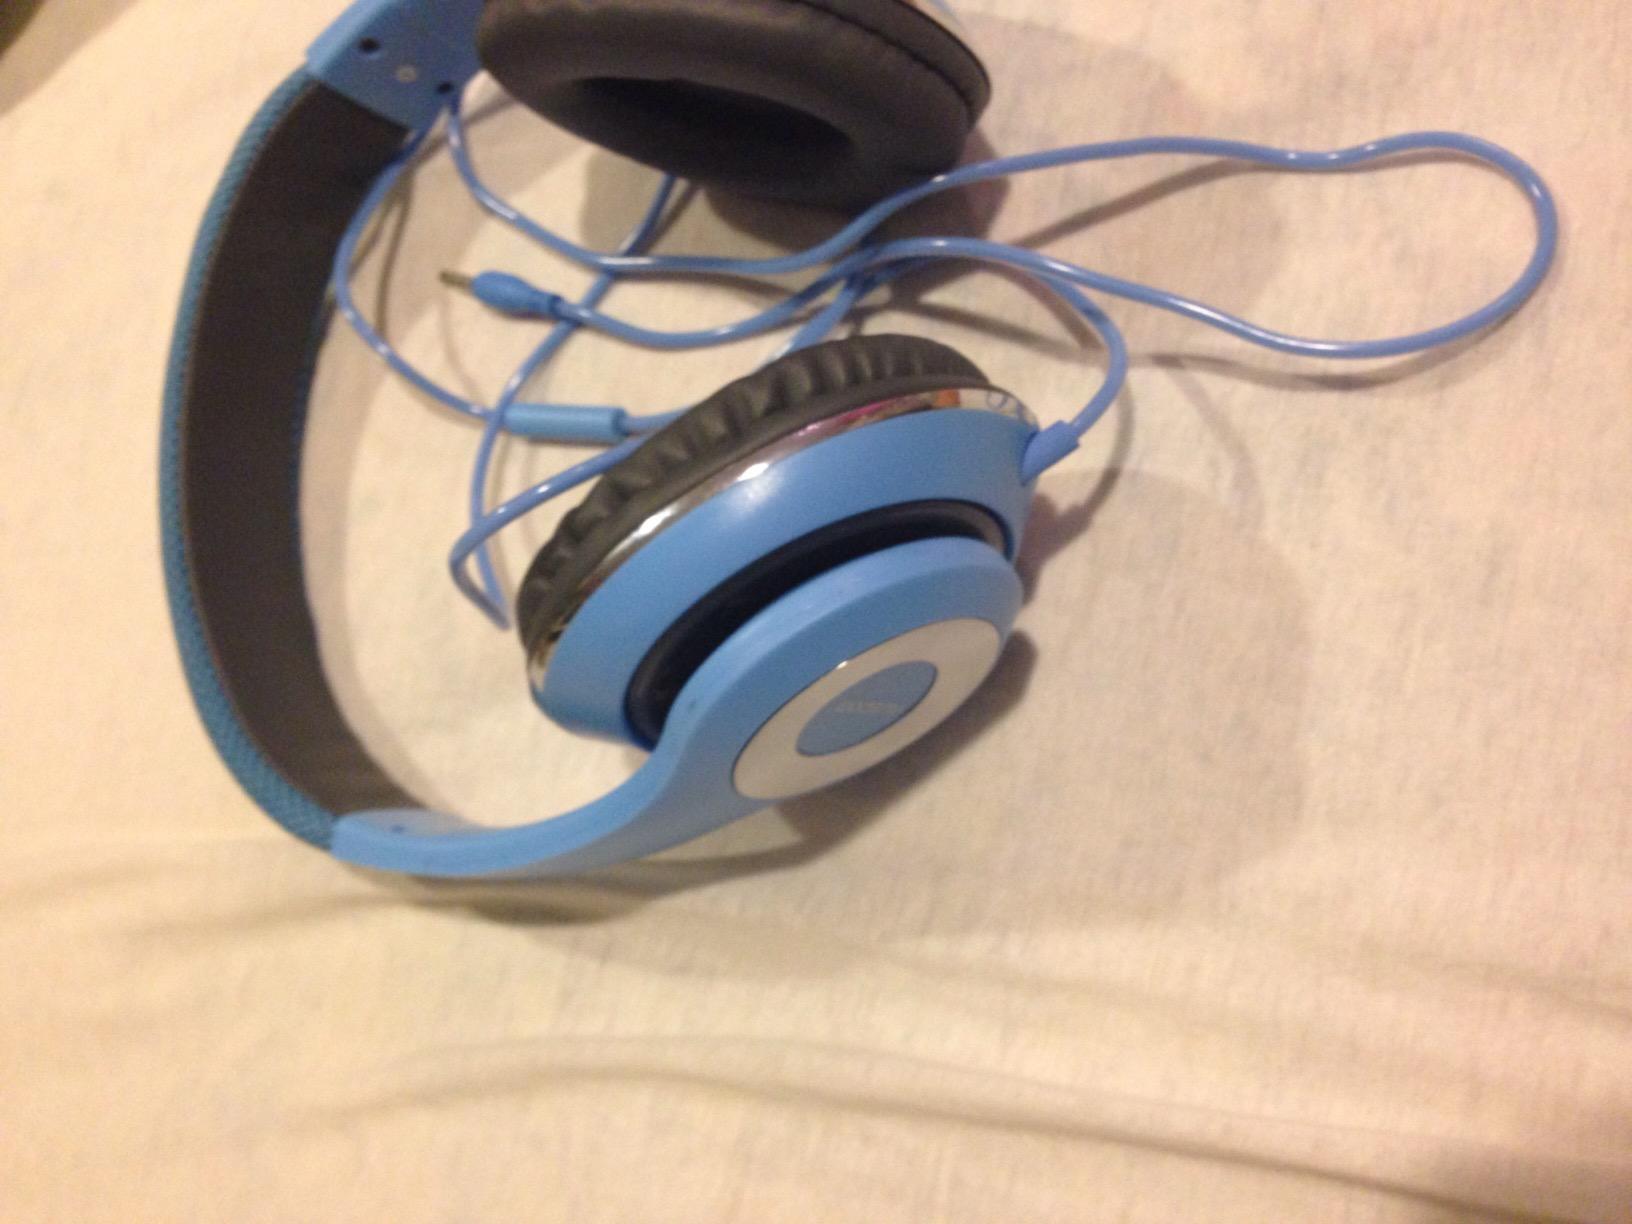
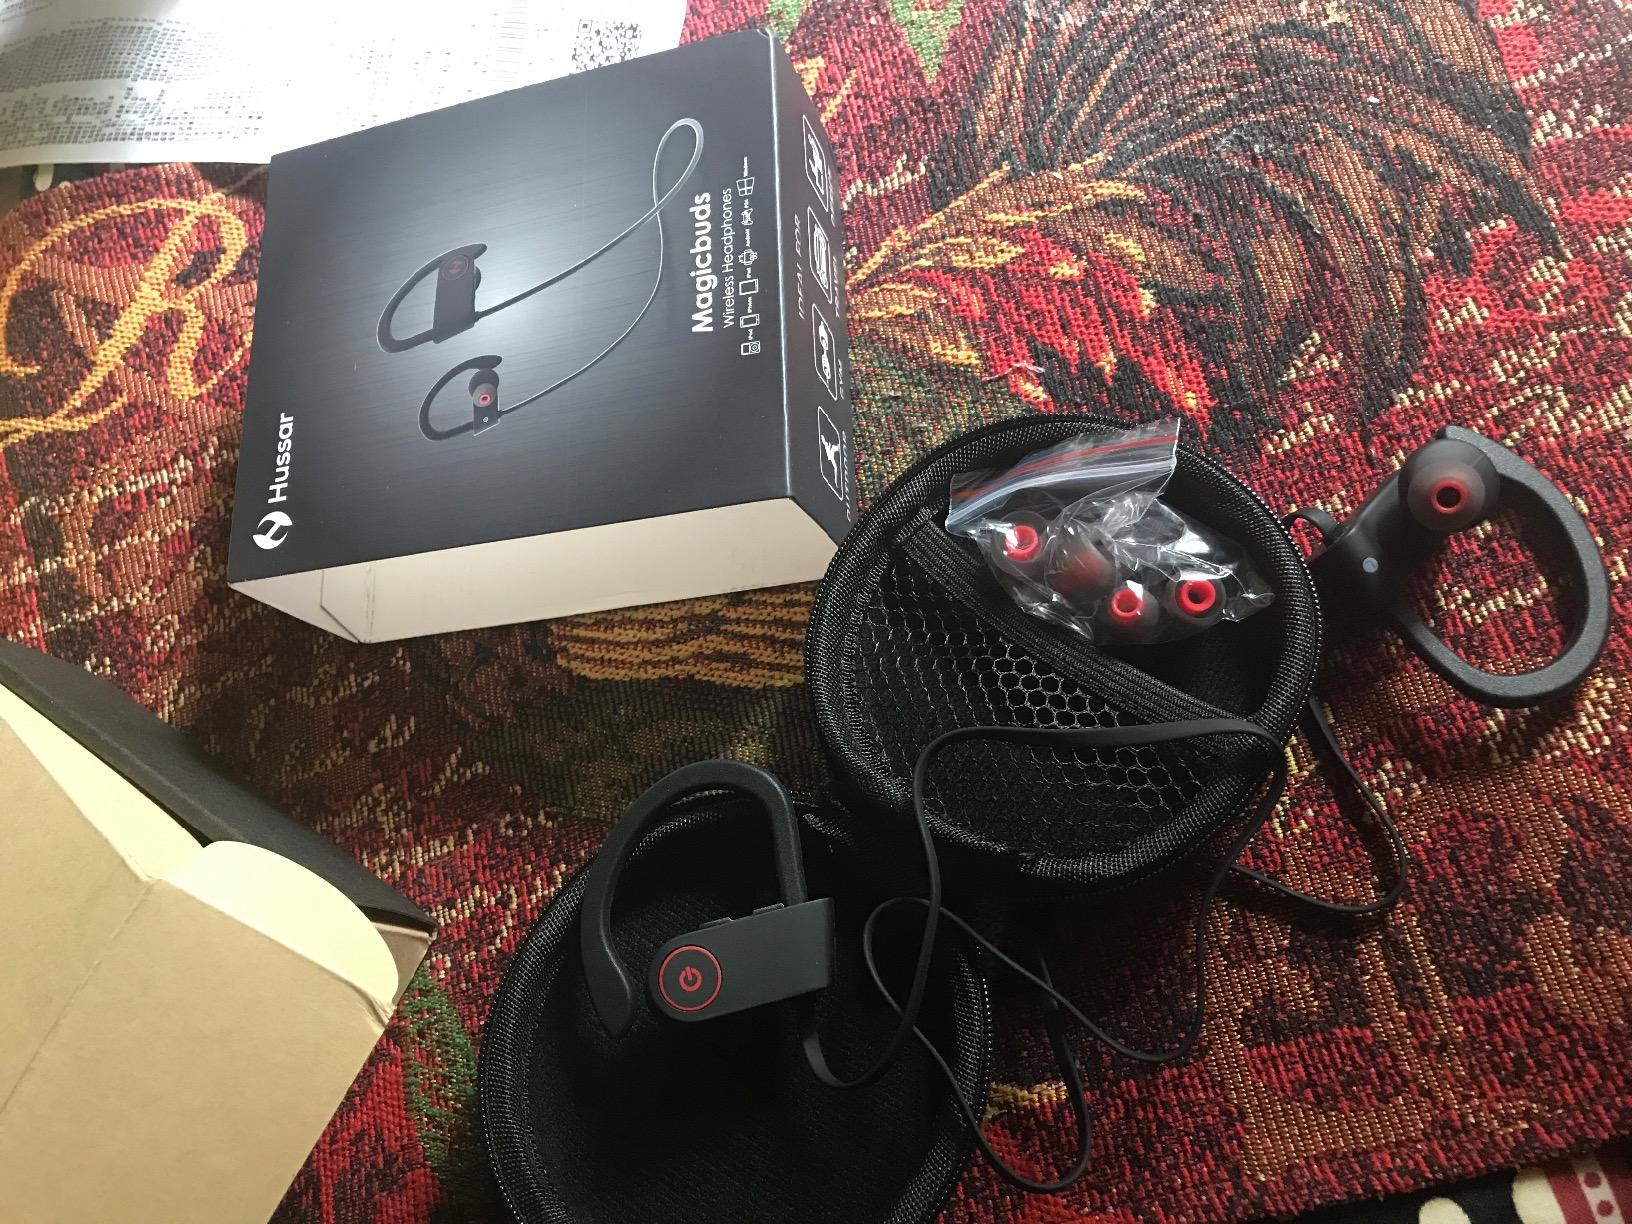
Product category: headphones
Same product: no